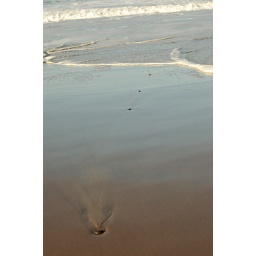
Line of rocks in the sand